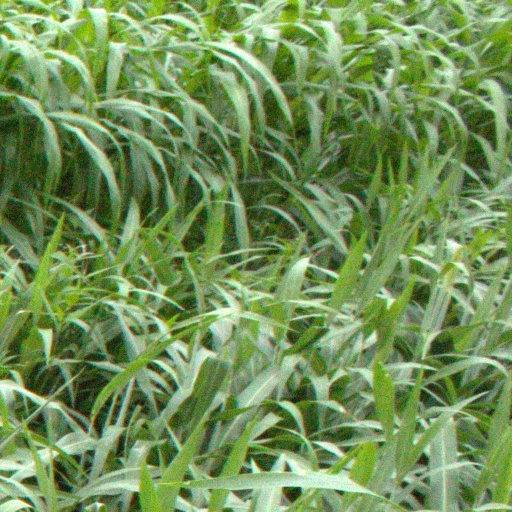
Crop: sorghum